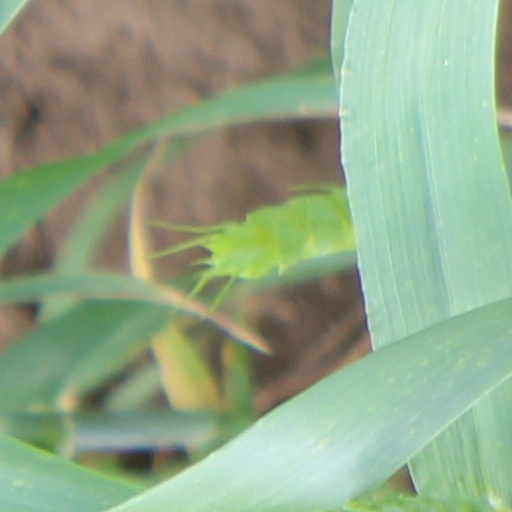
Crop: wheat